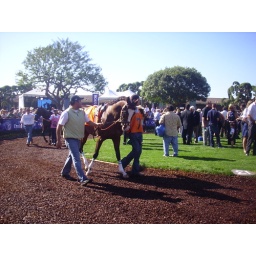
Bridled Quest walking the paddock to run in the first race of the day.Gandolf is the horse walking behind him.